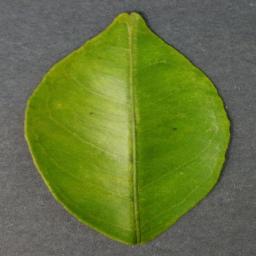
Label: Orange___Haunglongbing_(Citrus_greening)